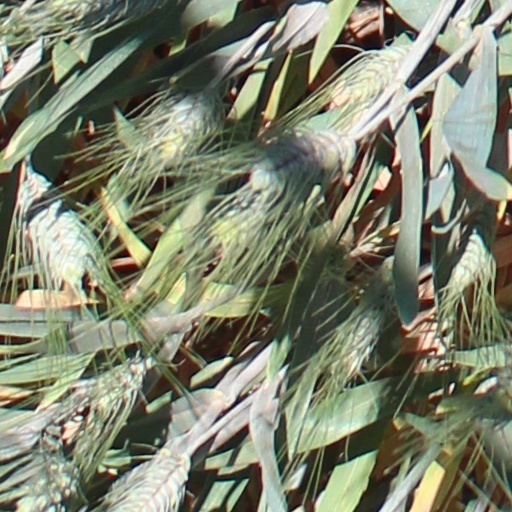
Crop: wheat